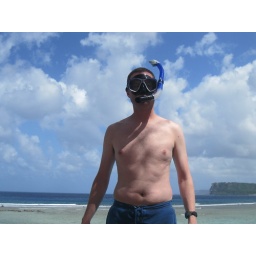
We went our snorkeling in Tumon Bay and saw an amazing amount of colorful fish and coral reef